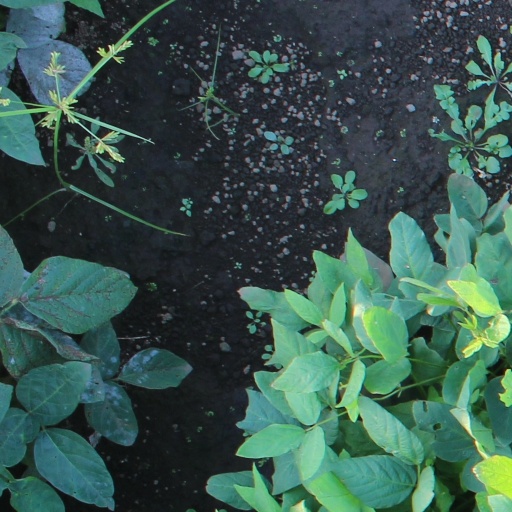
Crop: soybean